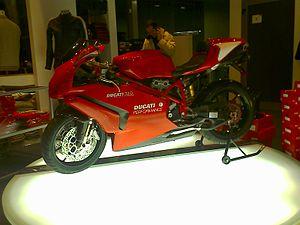
La 749 est un modèle de moto sportive construite par Ducati. Sa production débute en 2002. Dans la gamme, elle remplace la 748.